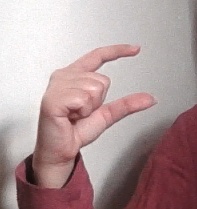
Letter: dal